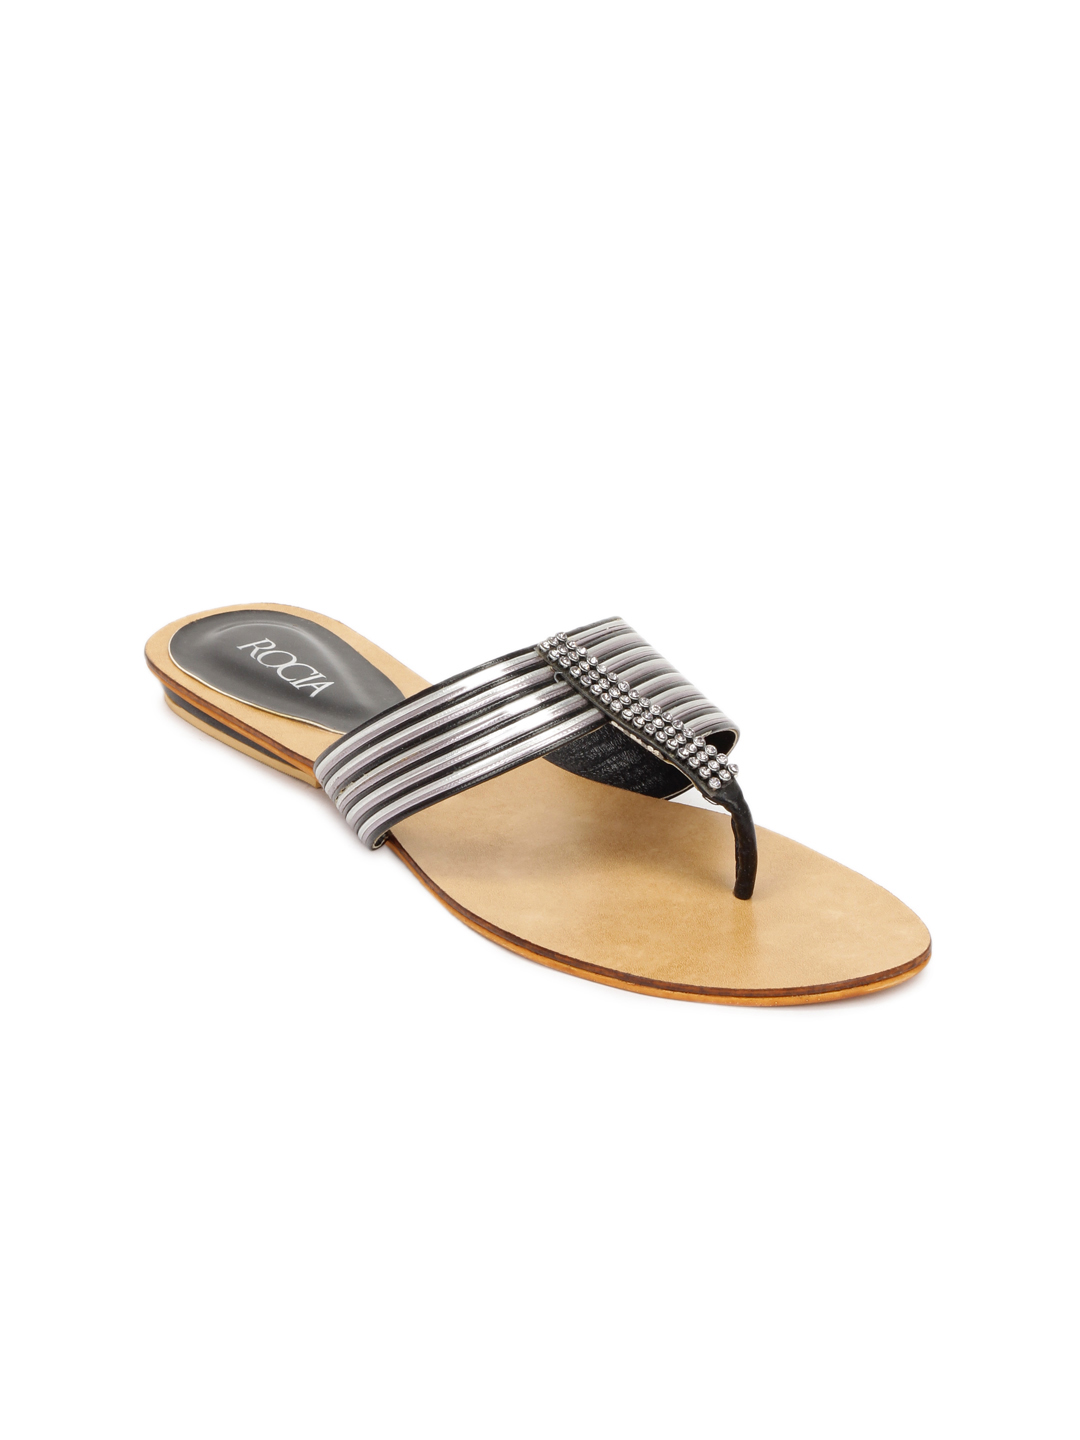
Rocia Women Brown Sandals
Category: Footwear / Shoes / Flats
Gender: Women
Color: Brown
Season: Spring 2013
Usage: Casual